Chincoteague National Wildlife Refuge

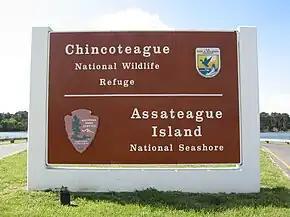
Chincoteague National Wildlife Refuge sign at entrance to Assateague Island

The Herbert H. Bateman Educational and Administrative Center opened in October 2003. Visitors can go to the center to purchase passes, pick up maps, and ask questions of the staff. The visitor center was built with several sources of sustainable and renewable energy. Geothermal energy provides heating and cooling to the building, while solar panels on the roof also provide energy. The floors and ceiling are made from recycled materials such as tires, bamboo, and aspen wood. A variety of exhibits within the center give information to visitors on the history of the refuge, and plants and animals to be found there. The Herbert H. Bateman Educational and Administrative Center is open seven days a week between 9 a.m. and 4 p.m. in the spring, fall, and winter, and between 9 a.m. and 5 p.m. during the summer.